Woodville railway station, Adelaide

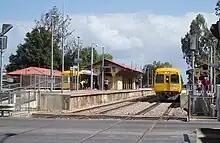
Northbound view in October 2005

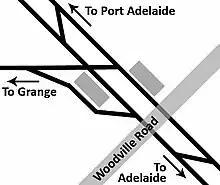
Track layout at Woodville station in 2005

Woodville station was one of the original stations on the Adelaide to Port Adelaide railway, which opened in April 1856. The only other intermediate stations on the new line were at Bowden and Alberton. In the early days, Adelaide to Port Adelaide was a single-track railway and a passing loop was provided at Woodville. As traffic on the line increased, the single track was duplicated throughout in 1881.